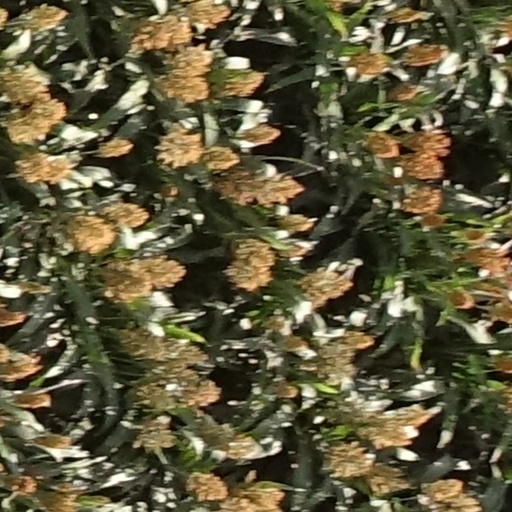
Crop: sorghum